Sunneva keisarin kaupungissa

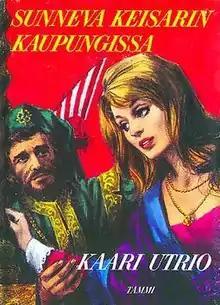

Sunneva keisarin kaupungissa (Finnish: "Sunneva in the Emperor's City") is a historical novel by Finnish author Kaari Utrio.